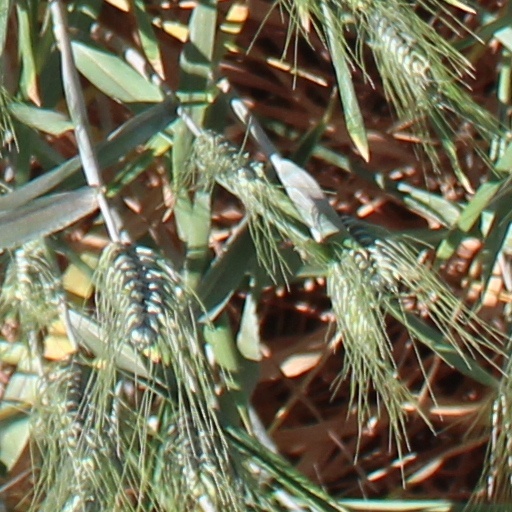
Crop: wheat